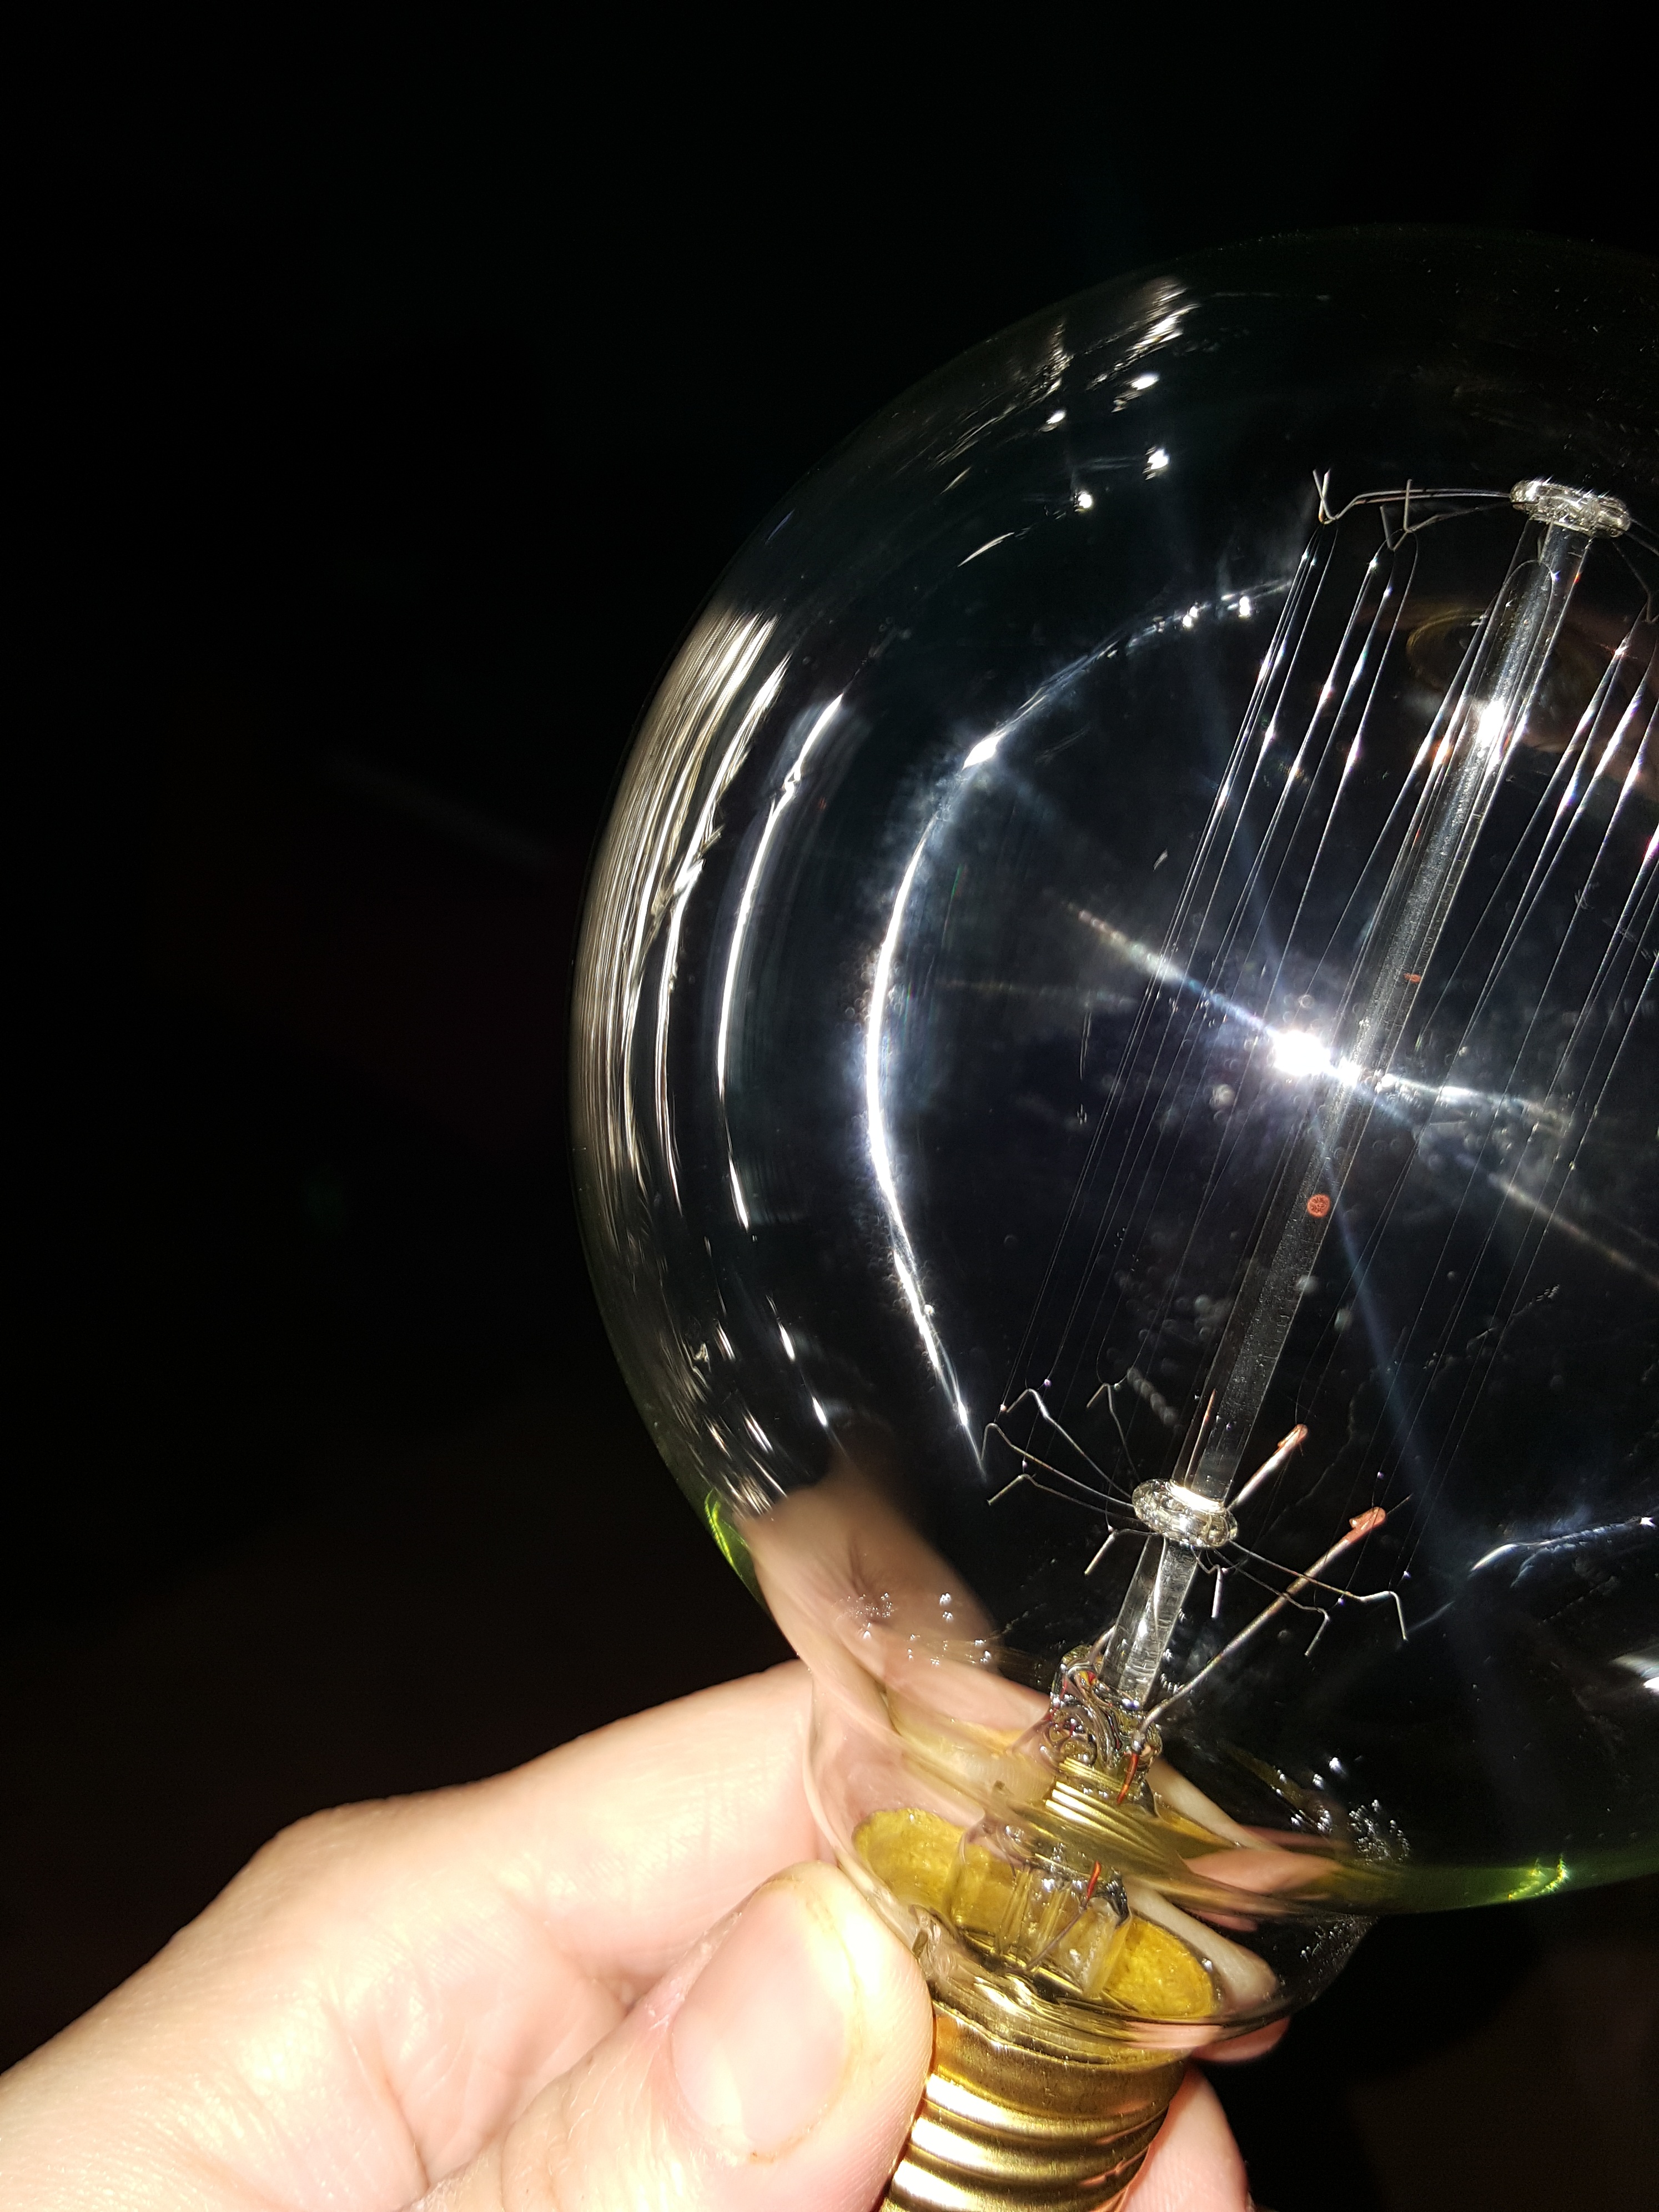
light, vintage, glass, lighting, lightbulb, material, sphere, macro photography, incandescent light bulb